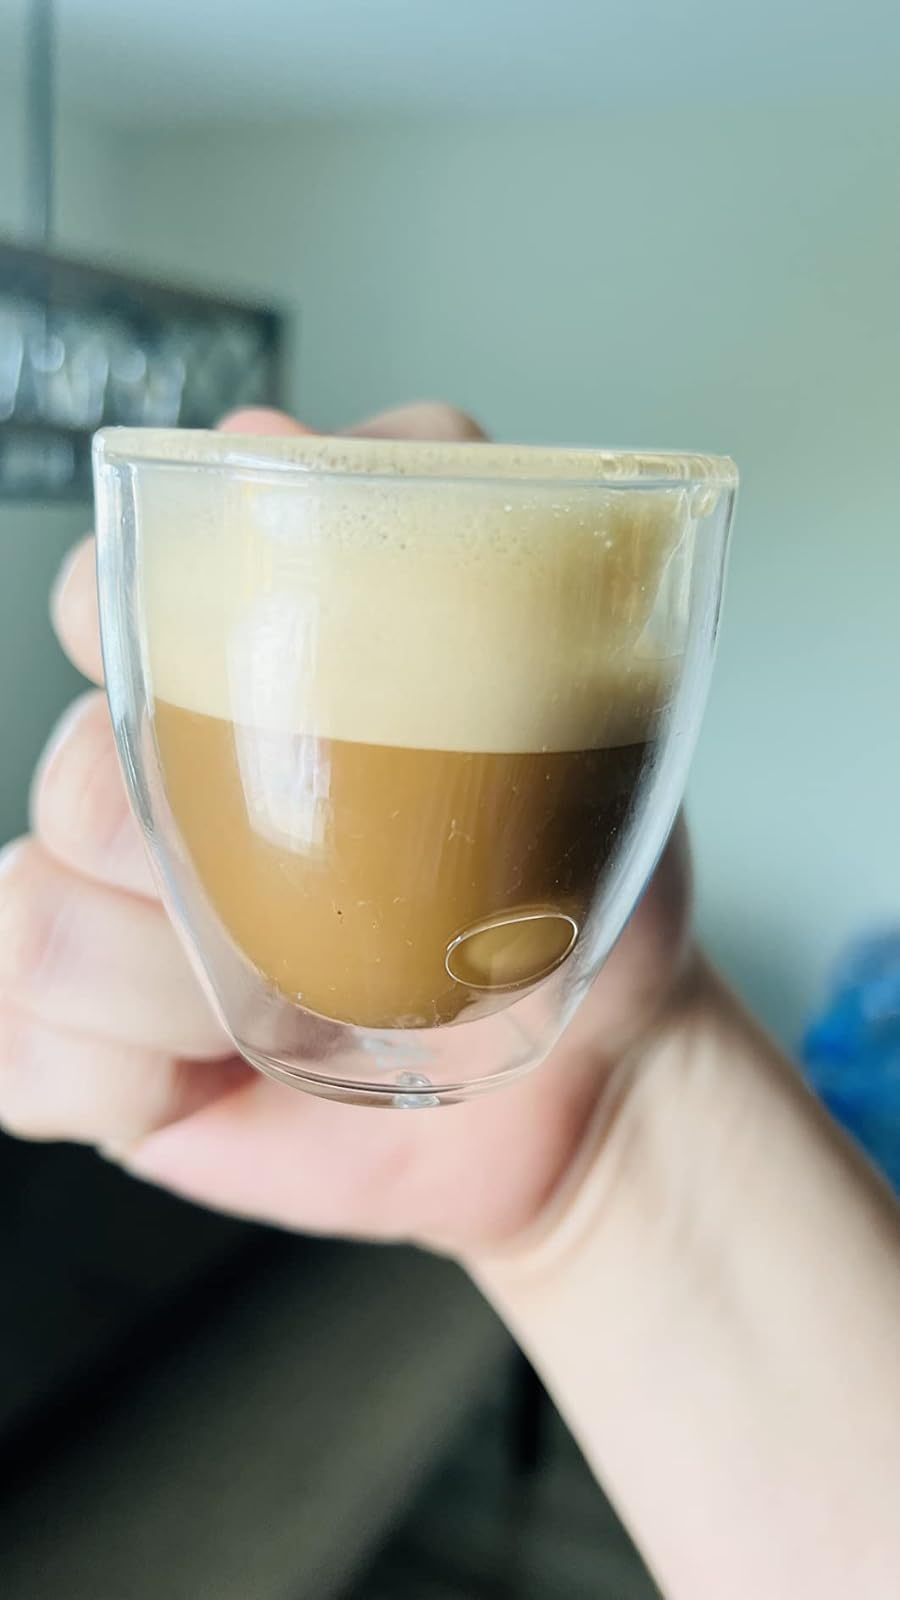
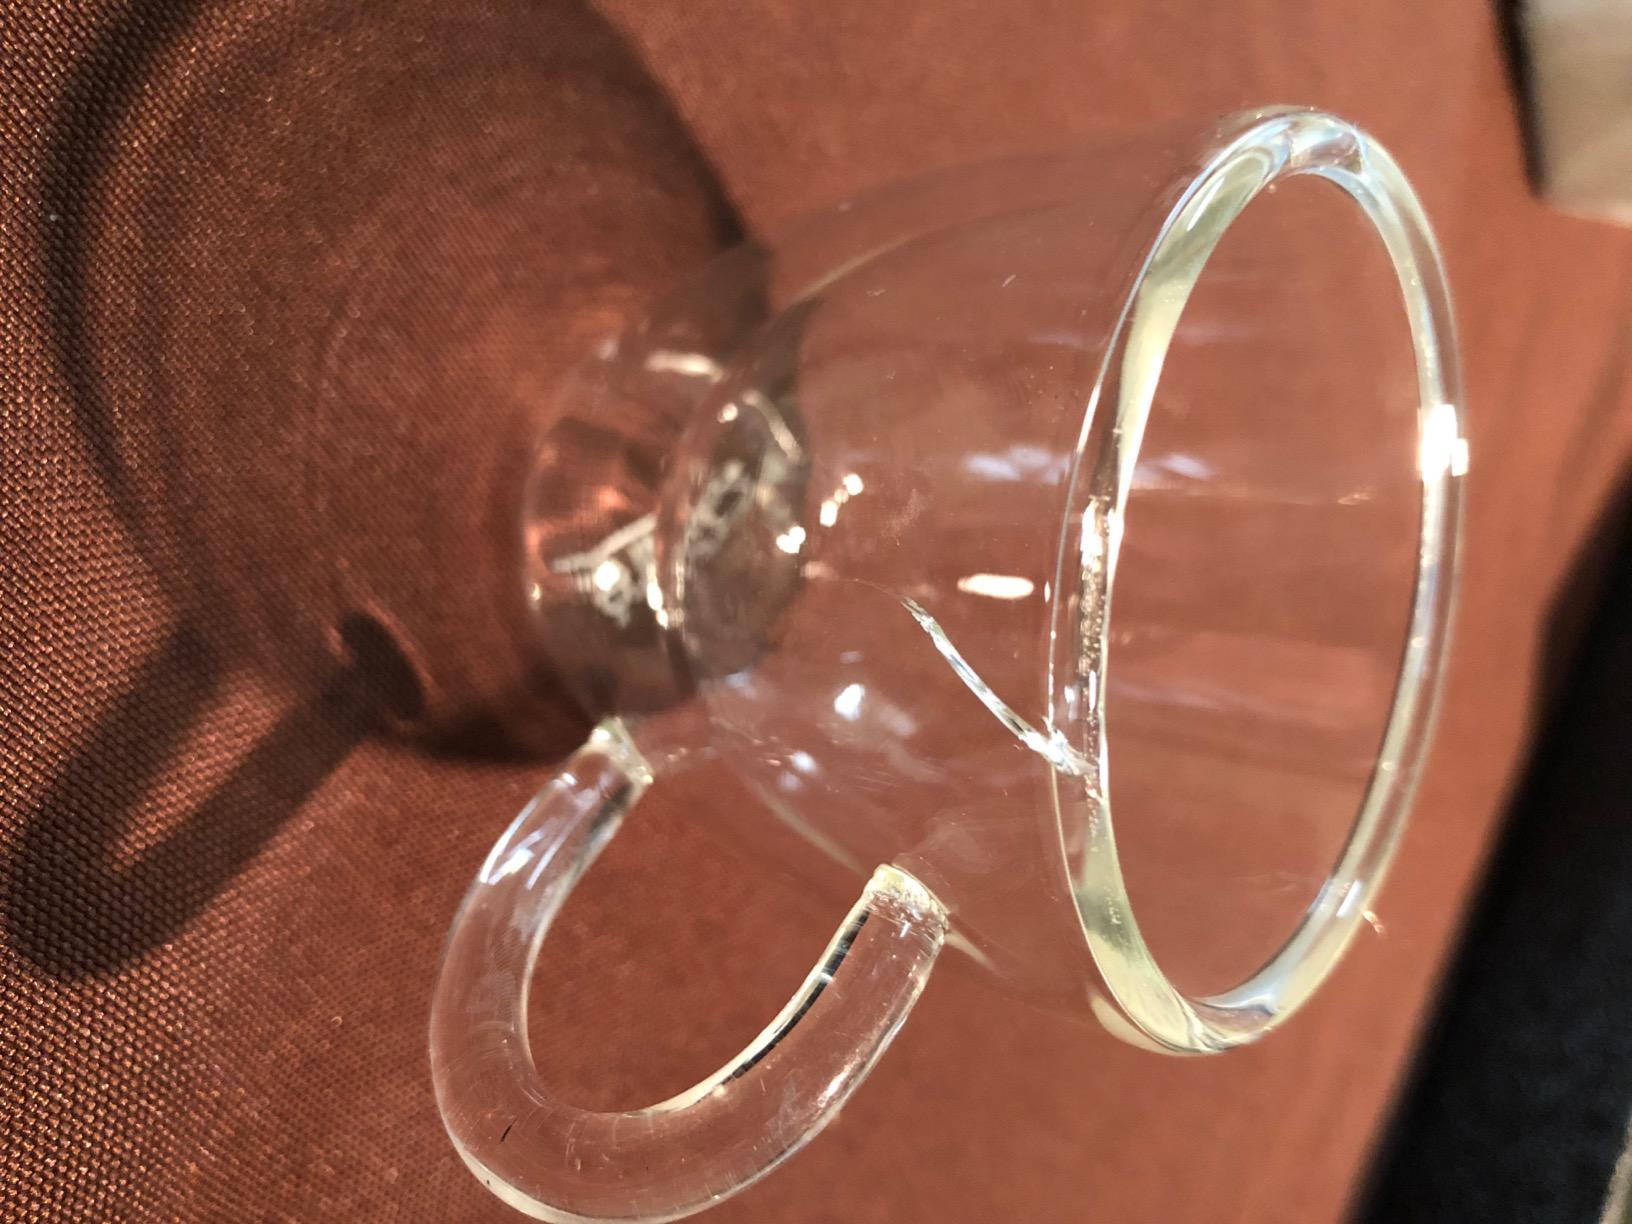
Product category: items_mug
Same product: yes